Relentless (1948 film)

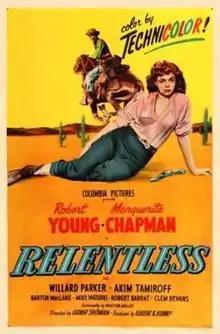
Theatrical release poster

Relentless is a 1948 American Western film directed by George Sherman and starring Robert Young and Marguerite Chapman in the main roles. The film was based on the story, "Three Were Thoroughbreds," by Kenneth Perkins, originally published in the June 1938 issue of Blue Book and then as a hardcover novel in 1939. IMDb and other sources mistakenly claim that the film was remade as the 1953 Audie Murphy film "Tumbleweed", which was based on a similarly named story, "Three Were Renegades," by Perkins (originally published in the December 1938 issue of Blue Book). The later story, "Three Were Renegades," was published as a sort-of sequel to the earlier story, "Three Were Thoroughbreds," and the plotlines of the two films mirror the plotlines of their respective source stories.